Svetoslav Slavchev

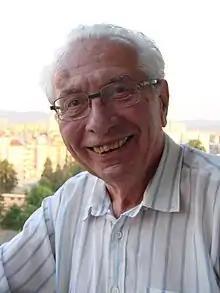
Svetoslav Slavchev

Svetoslav Donchev Slavchev (December 18, 1926, Lukovit – November 13, 2016, Sofia) was a popular Bulgarian science fiction and mystery writer, famous also as a journalist. His best known science fiction works include the short novel "The Fortress of the Immortal" ("Kreposta na bezsmartnite", 1970) and the short story collections "A Trail for Vega-Orion" ("Sleda kam Vega-Orion", 1979) and "A Sword with Rubbies" ("Shpaga s rubini", 1988). His most famous crime novels are: "Nine, the Number of the Cobra" ("Devet, chisloto na kobrata", 1977) and "The Name of Death is Centaur" ("Smartta se naricha kentavar", 1984). As the second editor of the widely read magazine "Cosmos" he invented and started publishing the riddle-like stories of the now famous police inspector Strezov. In the last years of his life he concentrated on this genre (resembling "crime puzzle" or "logic puzzle" but with a strong literary taste), as well as on this personage and there were two anthologies of his stories about Strezov published respectively in 2002 and 2010. His books are translated into Russian, German, Czech, Polish, Japanese etc. His awards include the prestigious Bulgarian national science fiction prize "Graviton" (2000) for his whole contribution to the genre. In 2018, an anthology of the best stories with inspector Strezov was published to commemorate the 50th anniversary from the character's creation, this time with the illustrations of the author's friend Alexander Vachkov.